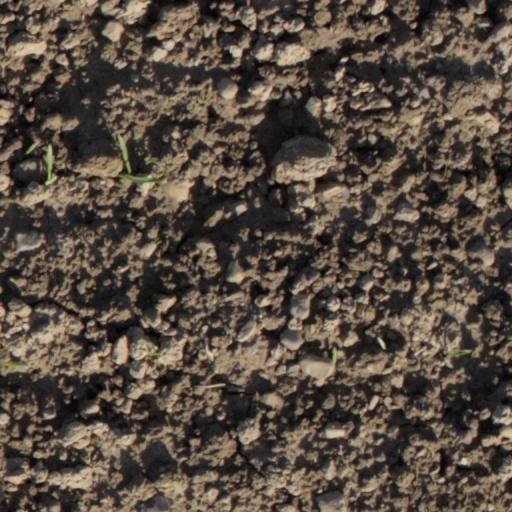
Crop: wheat